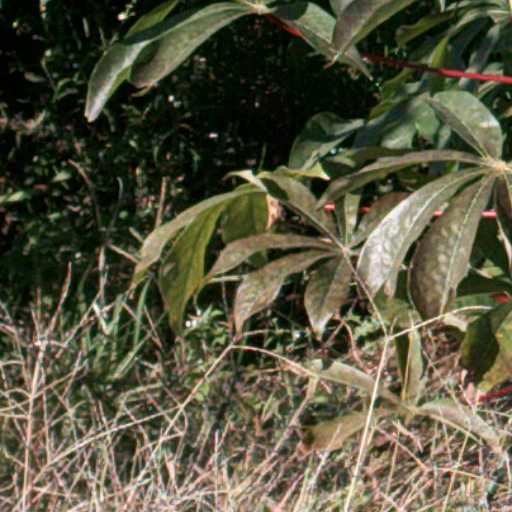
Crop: cassava